Casa del Rey Hotel

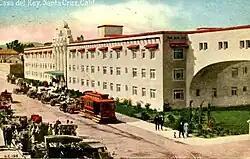
Casa del Rey Hotel in 1911 corner of Beach Street and Cliff Street

Casa del Rey Hotel (House of the King) was a resort hotel in Santa Cruz, California. During World War II the hotel was converted to a Naval Convalescent Hospital, Santa Cruz. The hotel was built in 1911 by Fred Swanton on Beach Street as part of a Santa Cruz Boardwalk development plan. The resort hotel had a pool, gardens, and a grand pedestrian bridge that crossed the street for access to the beach. The hotel was located at approximately 500 Beach Street and Cliff Street. In addition to the hotel, cottage apartments were also built. After the war, the hotel became a senior citizen housing facility. The 1989 Loma Prieta earthquake caused serious damage to the hotel, and it was subsequently demolished. The site is now a parking lot across the street from the Santa Cruz Beach Boardwalk amusement park.